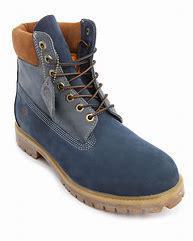
Brand: Timberland
Model: 6 Inch Nubuck